John Sadler (cricketer)

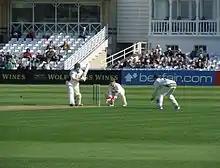
John Sadler batting for Leicestershire

John Leonard Sadler (born 19 November 1981) is an English cricketer and cricket coach. As a player, Sadler played county cricket for Yorkshire, Leicestershire and Derbyshire, and also represented the Yorkshire Cricket Board.